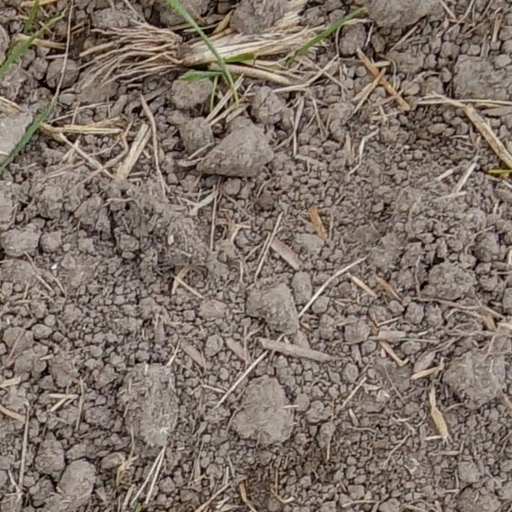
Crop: wheat